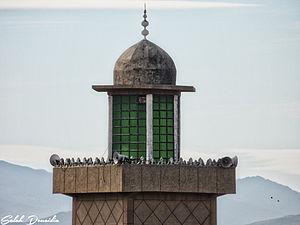
Khemis Miliana, avant 1963 Affreville, est une Daïra dans la wilaya de Aïn Defla en Algérie. Elle est située à 20 km à l'est d'Aïn Defla et à 115 km à l'ouest d'Alger. Et de 68 km de Blida et de 50km de Médéa et de 86 km de Chlef. Sa population est d'environ 84 574 habitants.